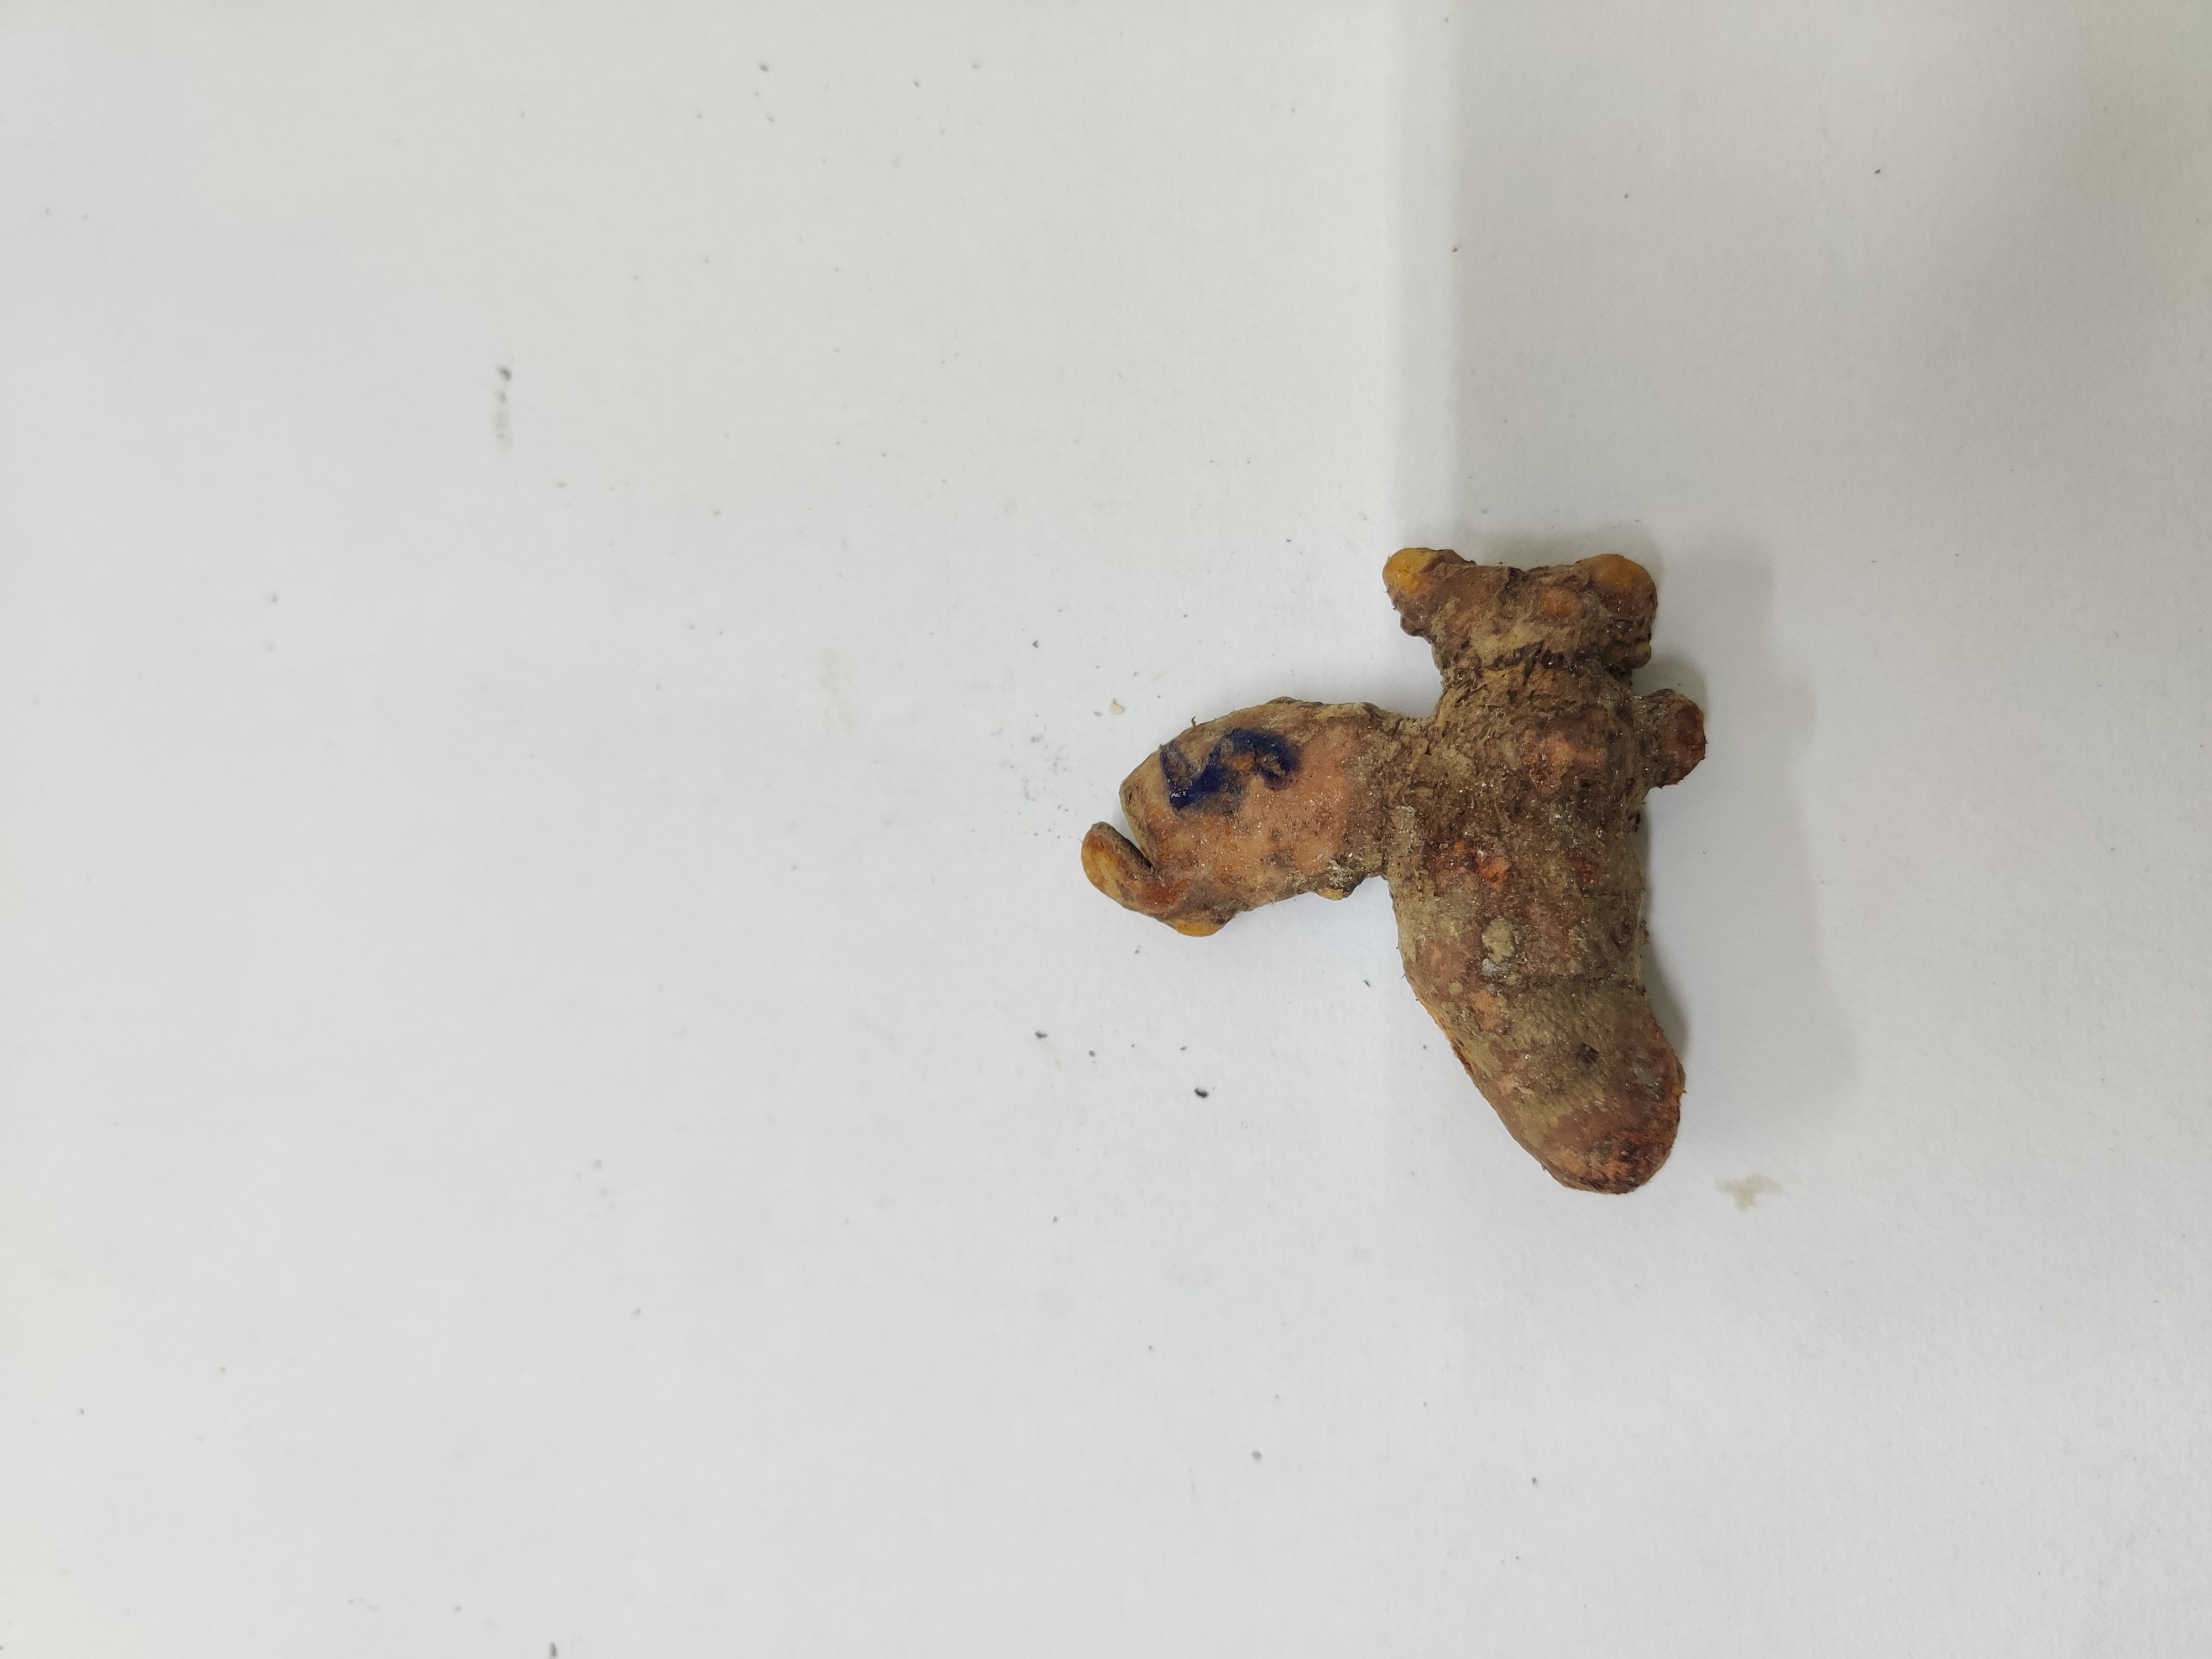
Crop: Turmeric
Condition: Damaged